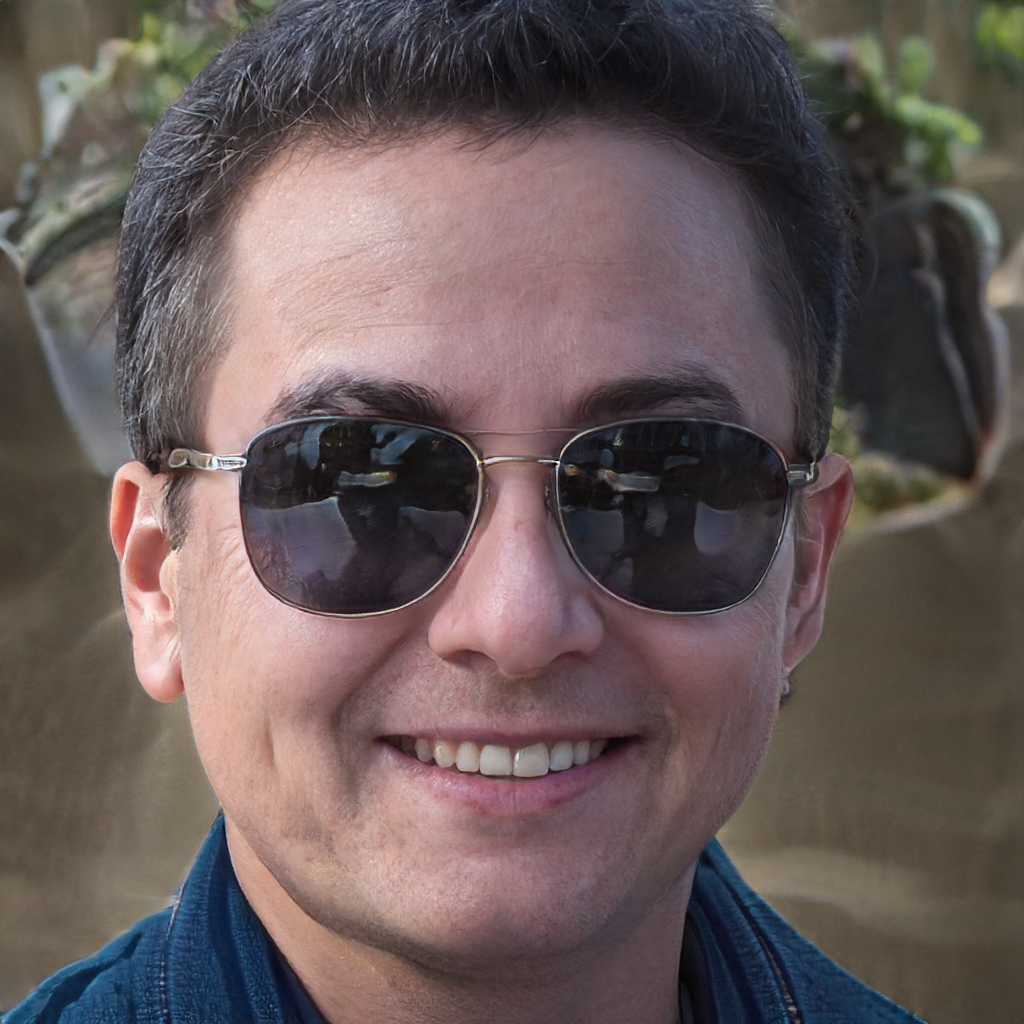
Gender: Male